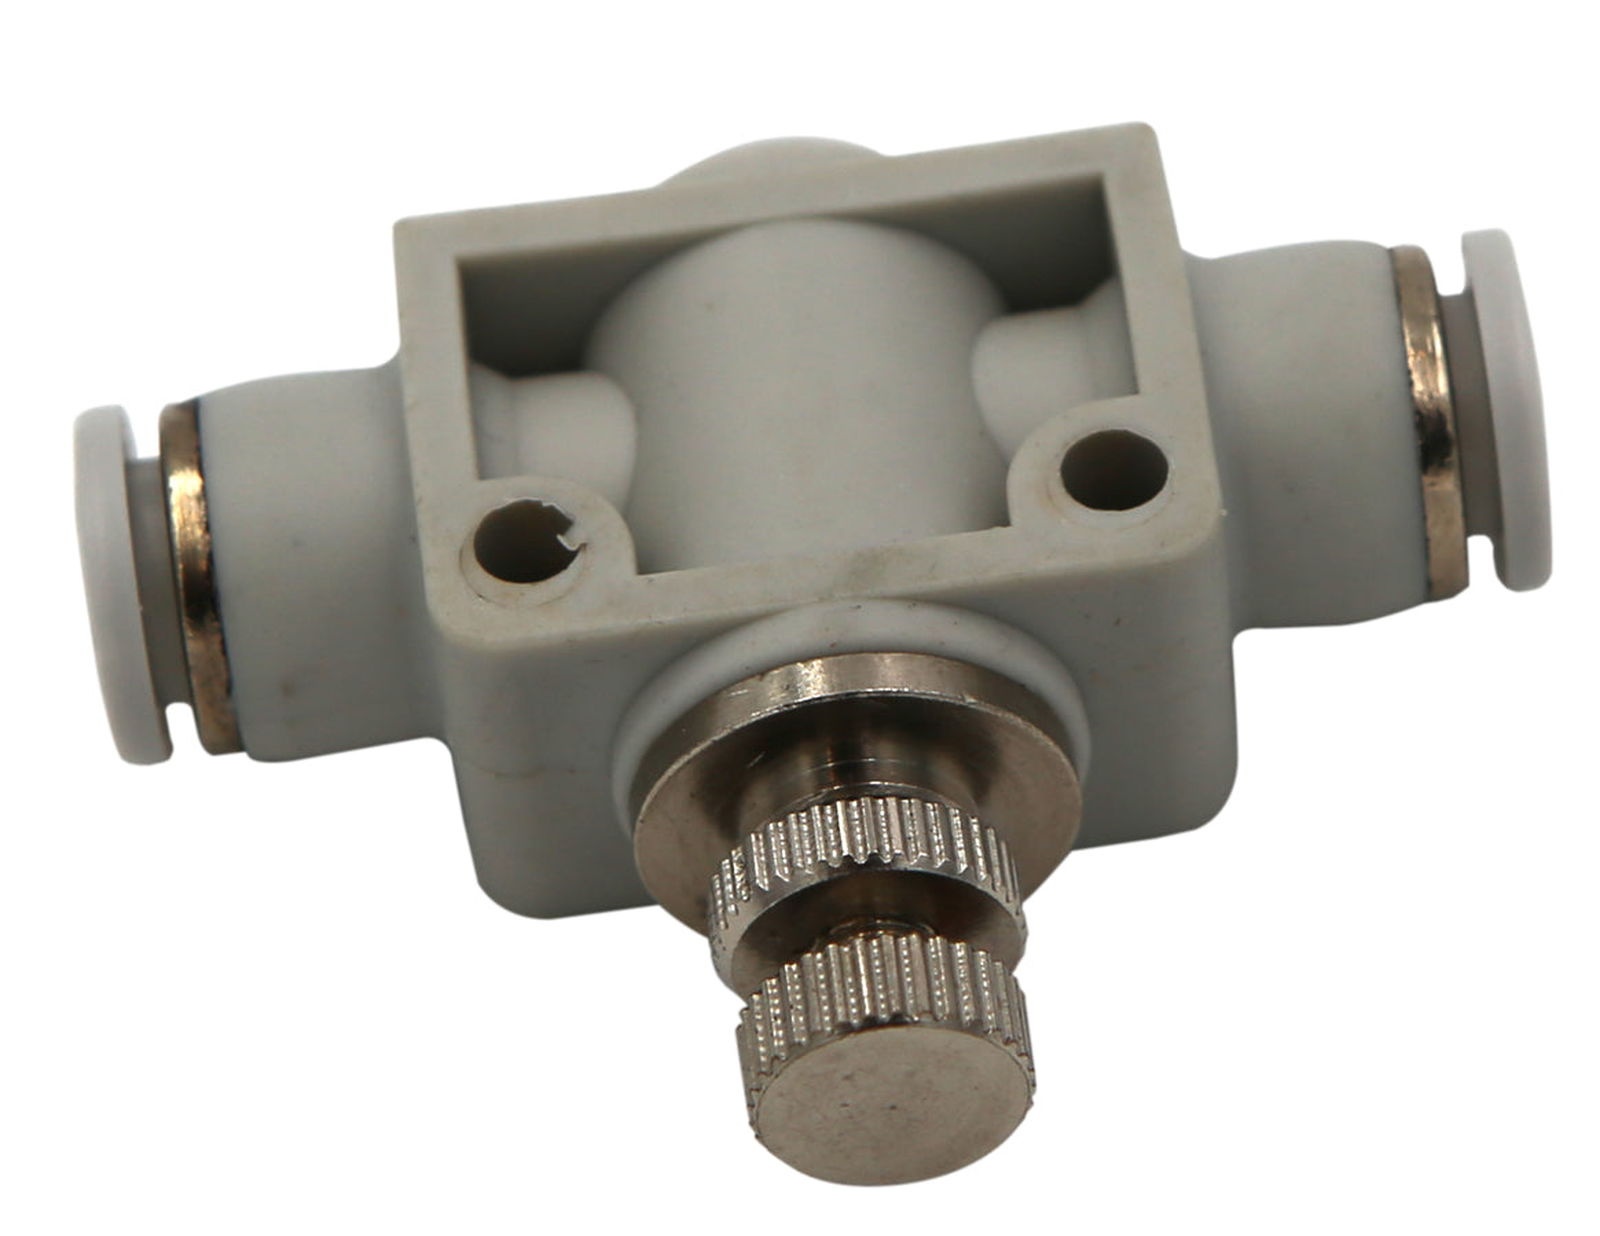
Grainfather Conical Fermenter Pressure Transfer Needle Valve
A replacement needle valve with 8mm push fit connections for use with the Grainfather Conical Fermenter Pressure Transfer Kit.
Brand: Bevie
Category: Arts & Entertainment > Hobbies & Creative Arts > Homebrewing & Winemaking Supplies > Beer Brewing Grains & Malts > Adjunct Grain